Answer in natural language. Which point is closer to the camera taking this photo, point B  or point C? Choose between the following options: C or B
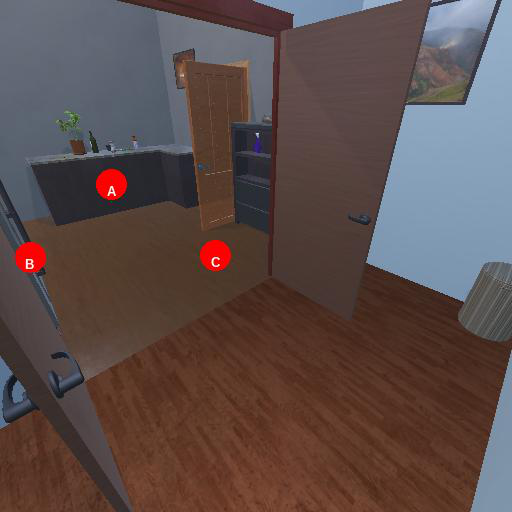
<answer>C</answer>